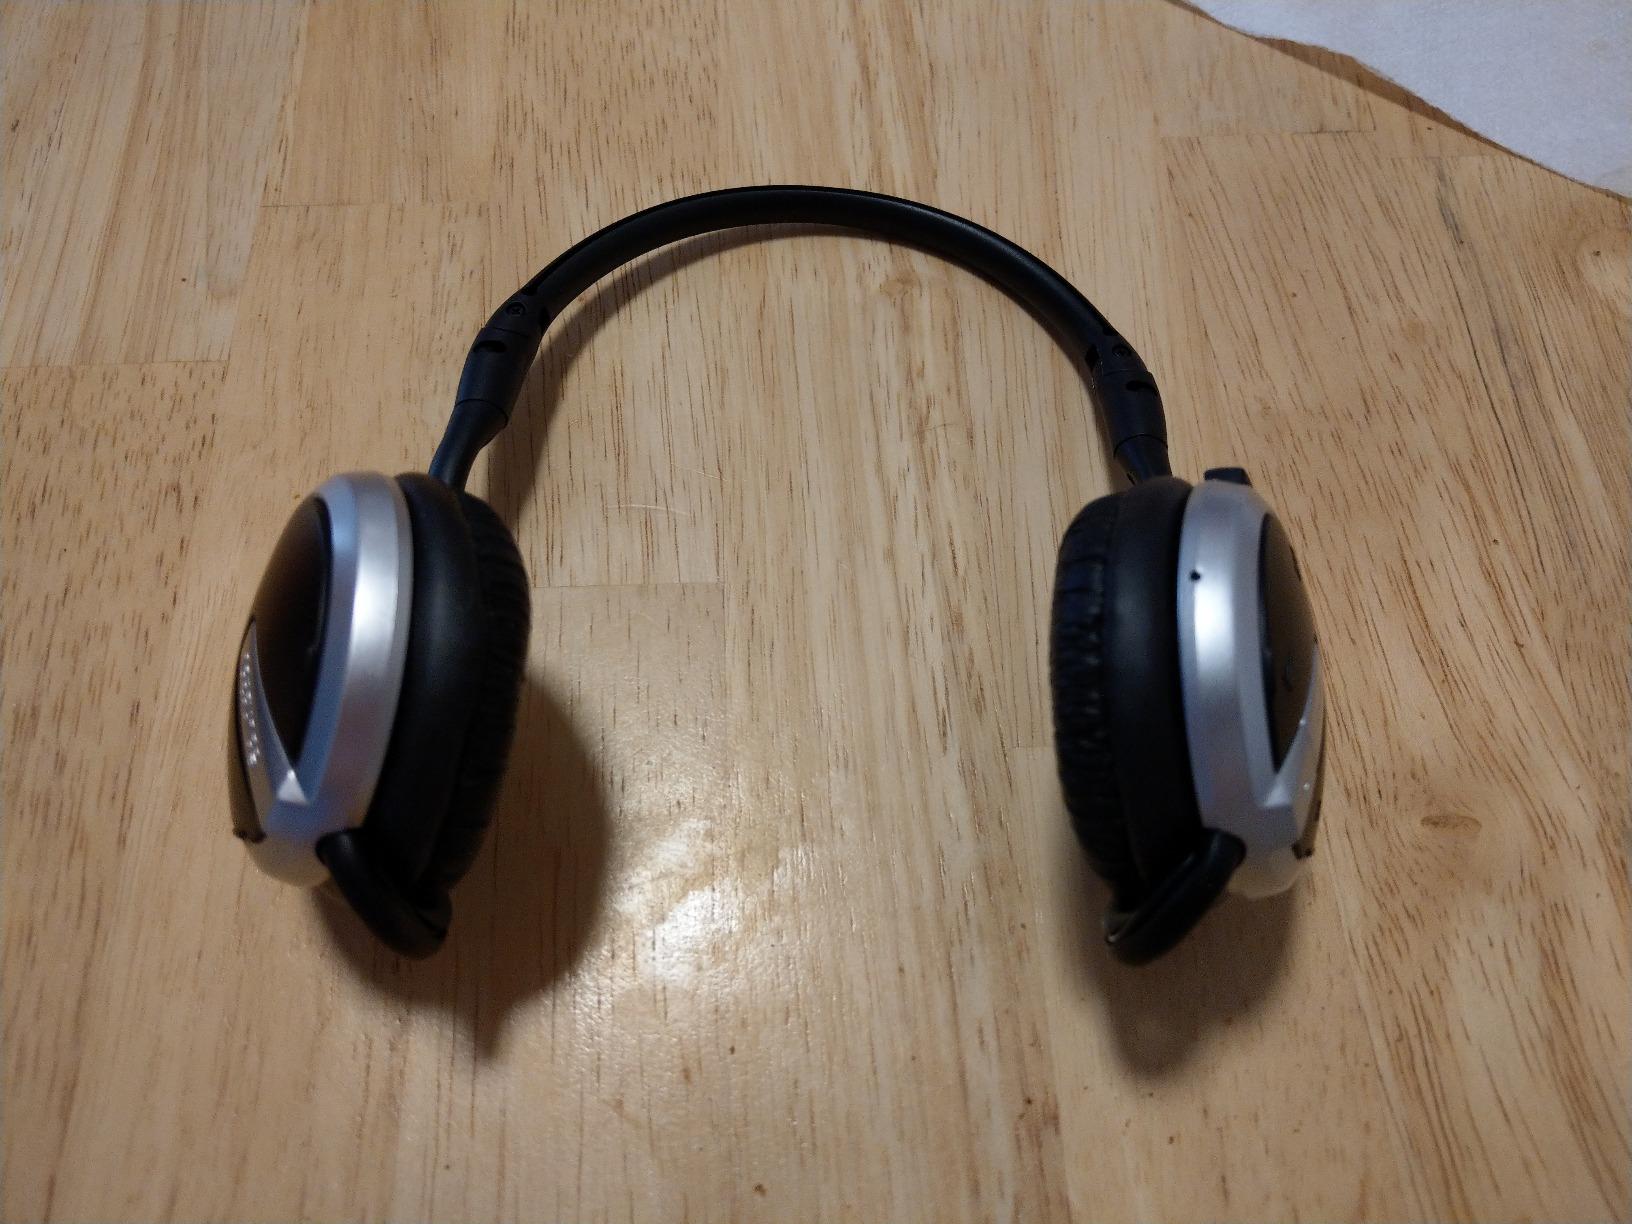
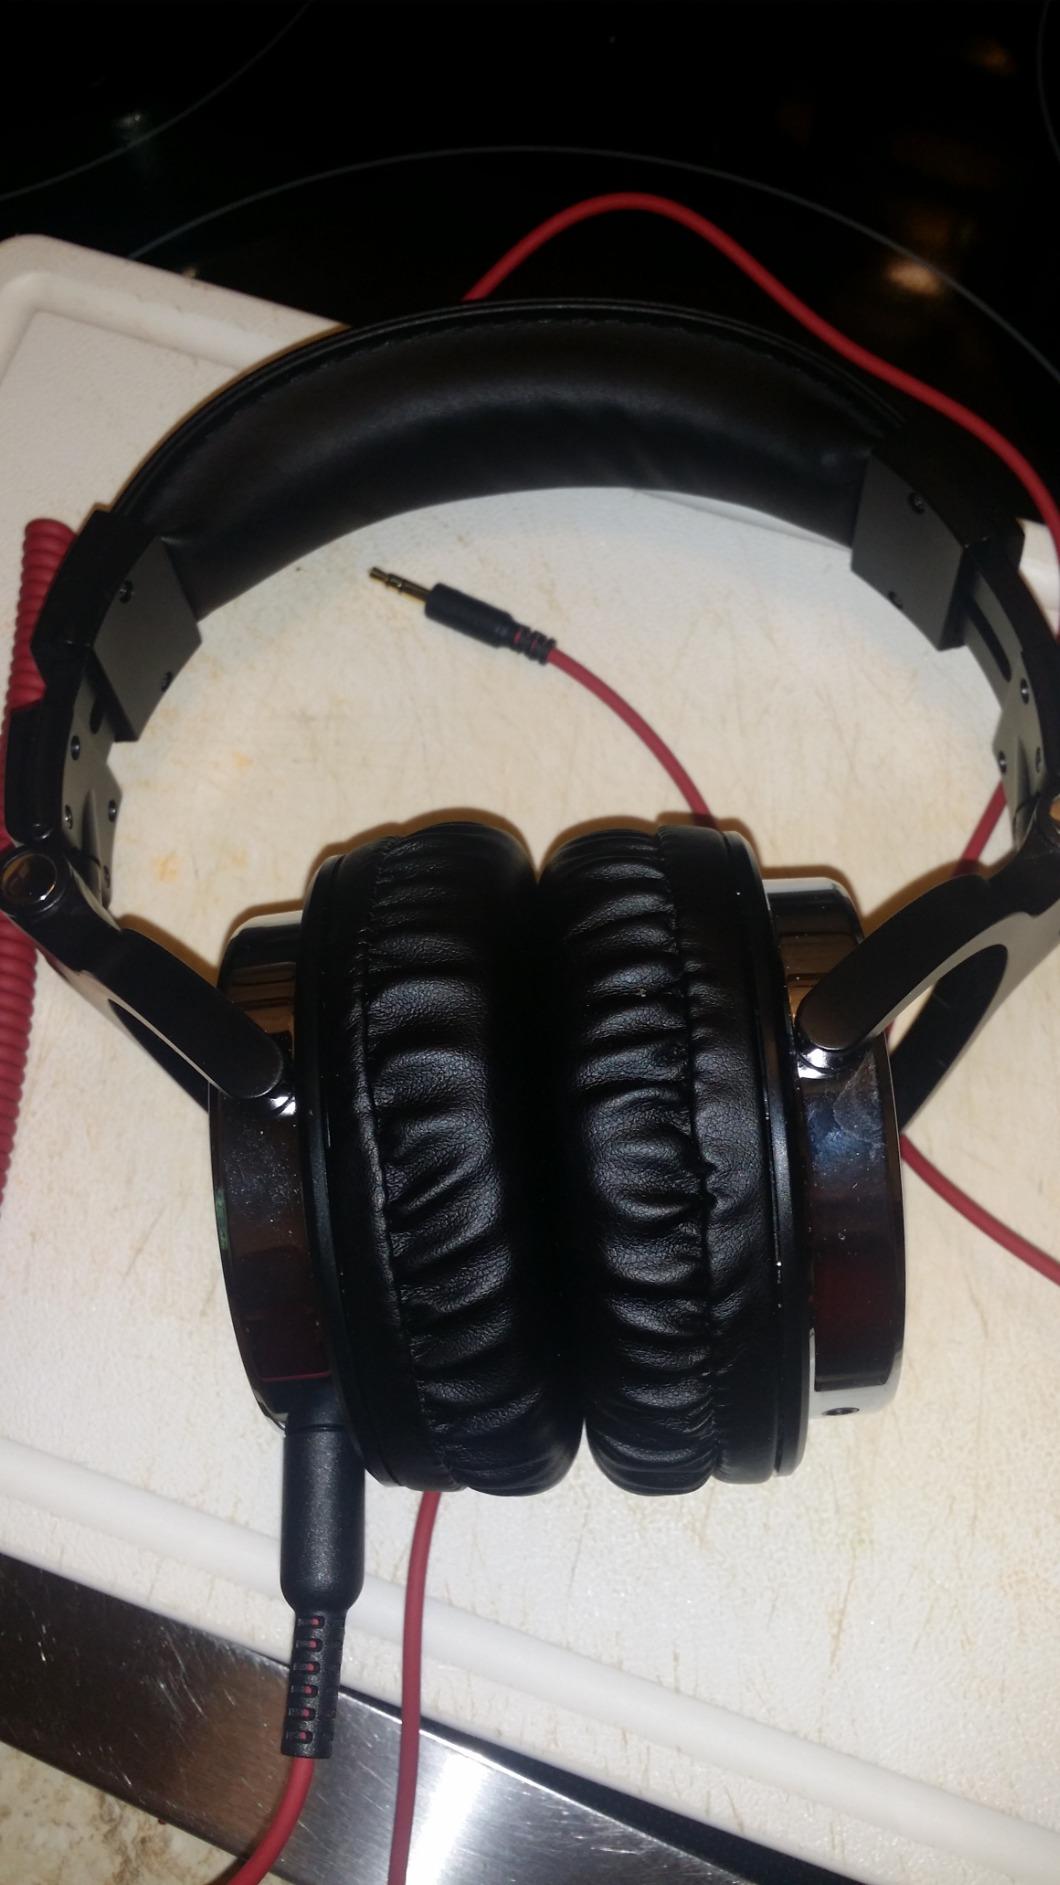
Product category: headphones
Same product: no